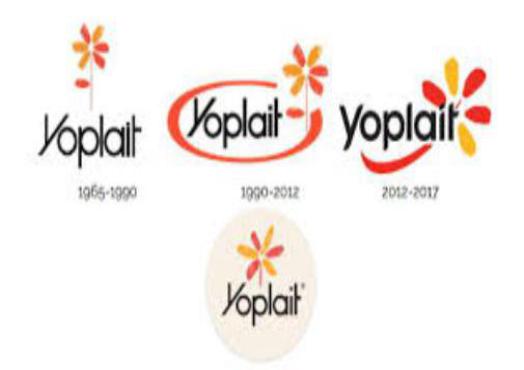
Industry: Leisure